The Masqueraders (film)

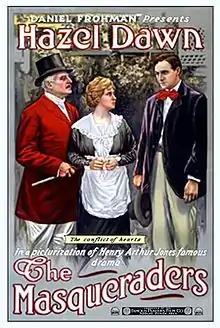
Theatrical release poster

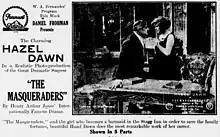
Contemporary newspaper advertisement.

The Masqueraders is a 1915 American drama silent film directed by James Kirkwood, Sr. The film stars Hazel Dawn, Elliott Dexter, Frank Losee, Norman Tharp, Ida Darling and Evelyn Farris. It is an adaptation of the 1894 play by English dramatist Henry Arthur Jones. The film was released on October 28, 1915, by Paramount Pictures.